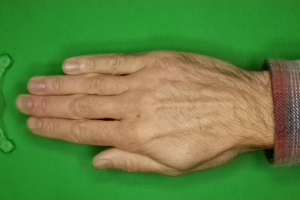
Label: paper